Chalipa

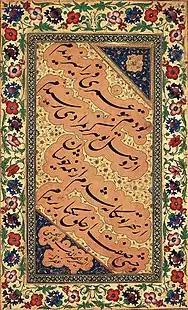
A chalipa by Mir Emad

Chalipa is a panel in the Nastaliq script. There are two important panels in the Nastaliq calligraphy: "Chalipa" and "Siah Mashgh". Chalipa consists of four diagonal hemistiches of a poem, which has clearly a moral, ethic and poetic theme.